Lambert Hillyer

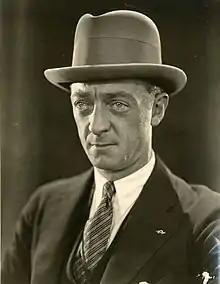

Lambert Hillyer (July 8, 1893 – July 5, 1969) was an American film director and screenwriter. He is best known today for his many western features, his horror films "The Invisible Ray" and "Dracula's Daughter", and the first "Batman" serial.